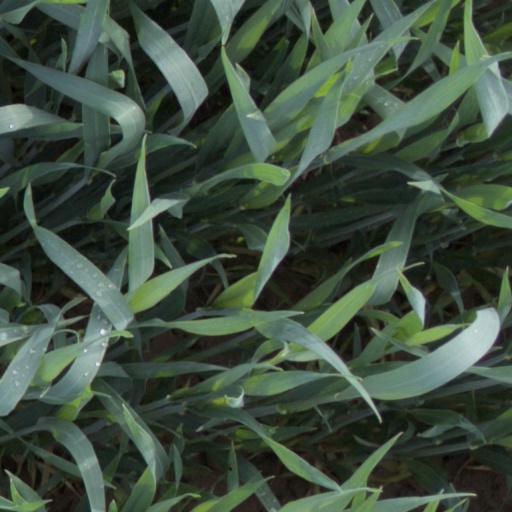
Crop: wheat